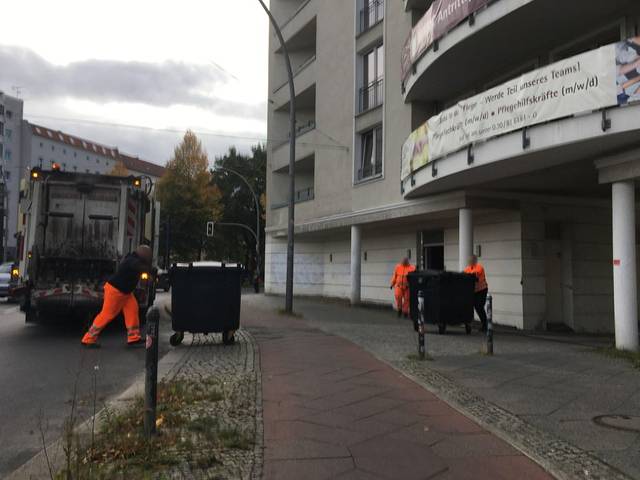
Region: Germany
Coordinates: 52.518, 13.452